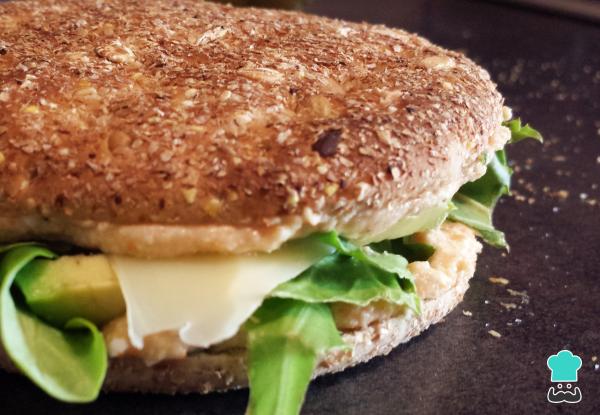
Colócale las tapa de pan con la crema de atún y listo para comer. Este delicioso sándwich de aguacate y atún lo puedes preparar para una cena ligera, una comida de fin de semana o para sorprender a alguien con un ¡desayuno en la cama! sirviéndolo al lado de un batido de plátano y naranja.